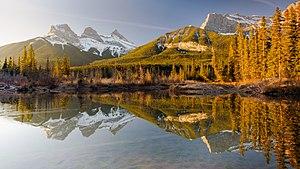
Les Three Sisters sont un trio de sommets montagneux situés proche de la ville albertaine de Canmore au Canada. Ces montagnes sont connues individuellement comme Big Sister, Middle Sister et Little Sister.